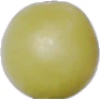
Label: Grape White 2